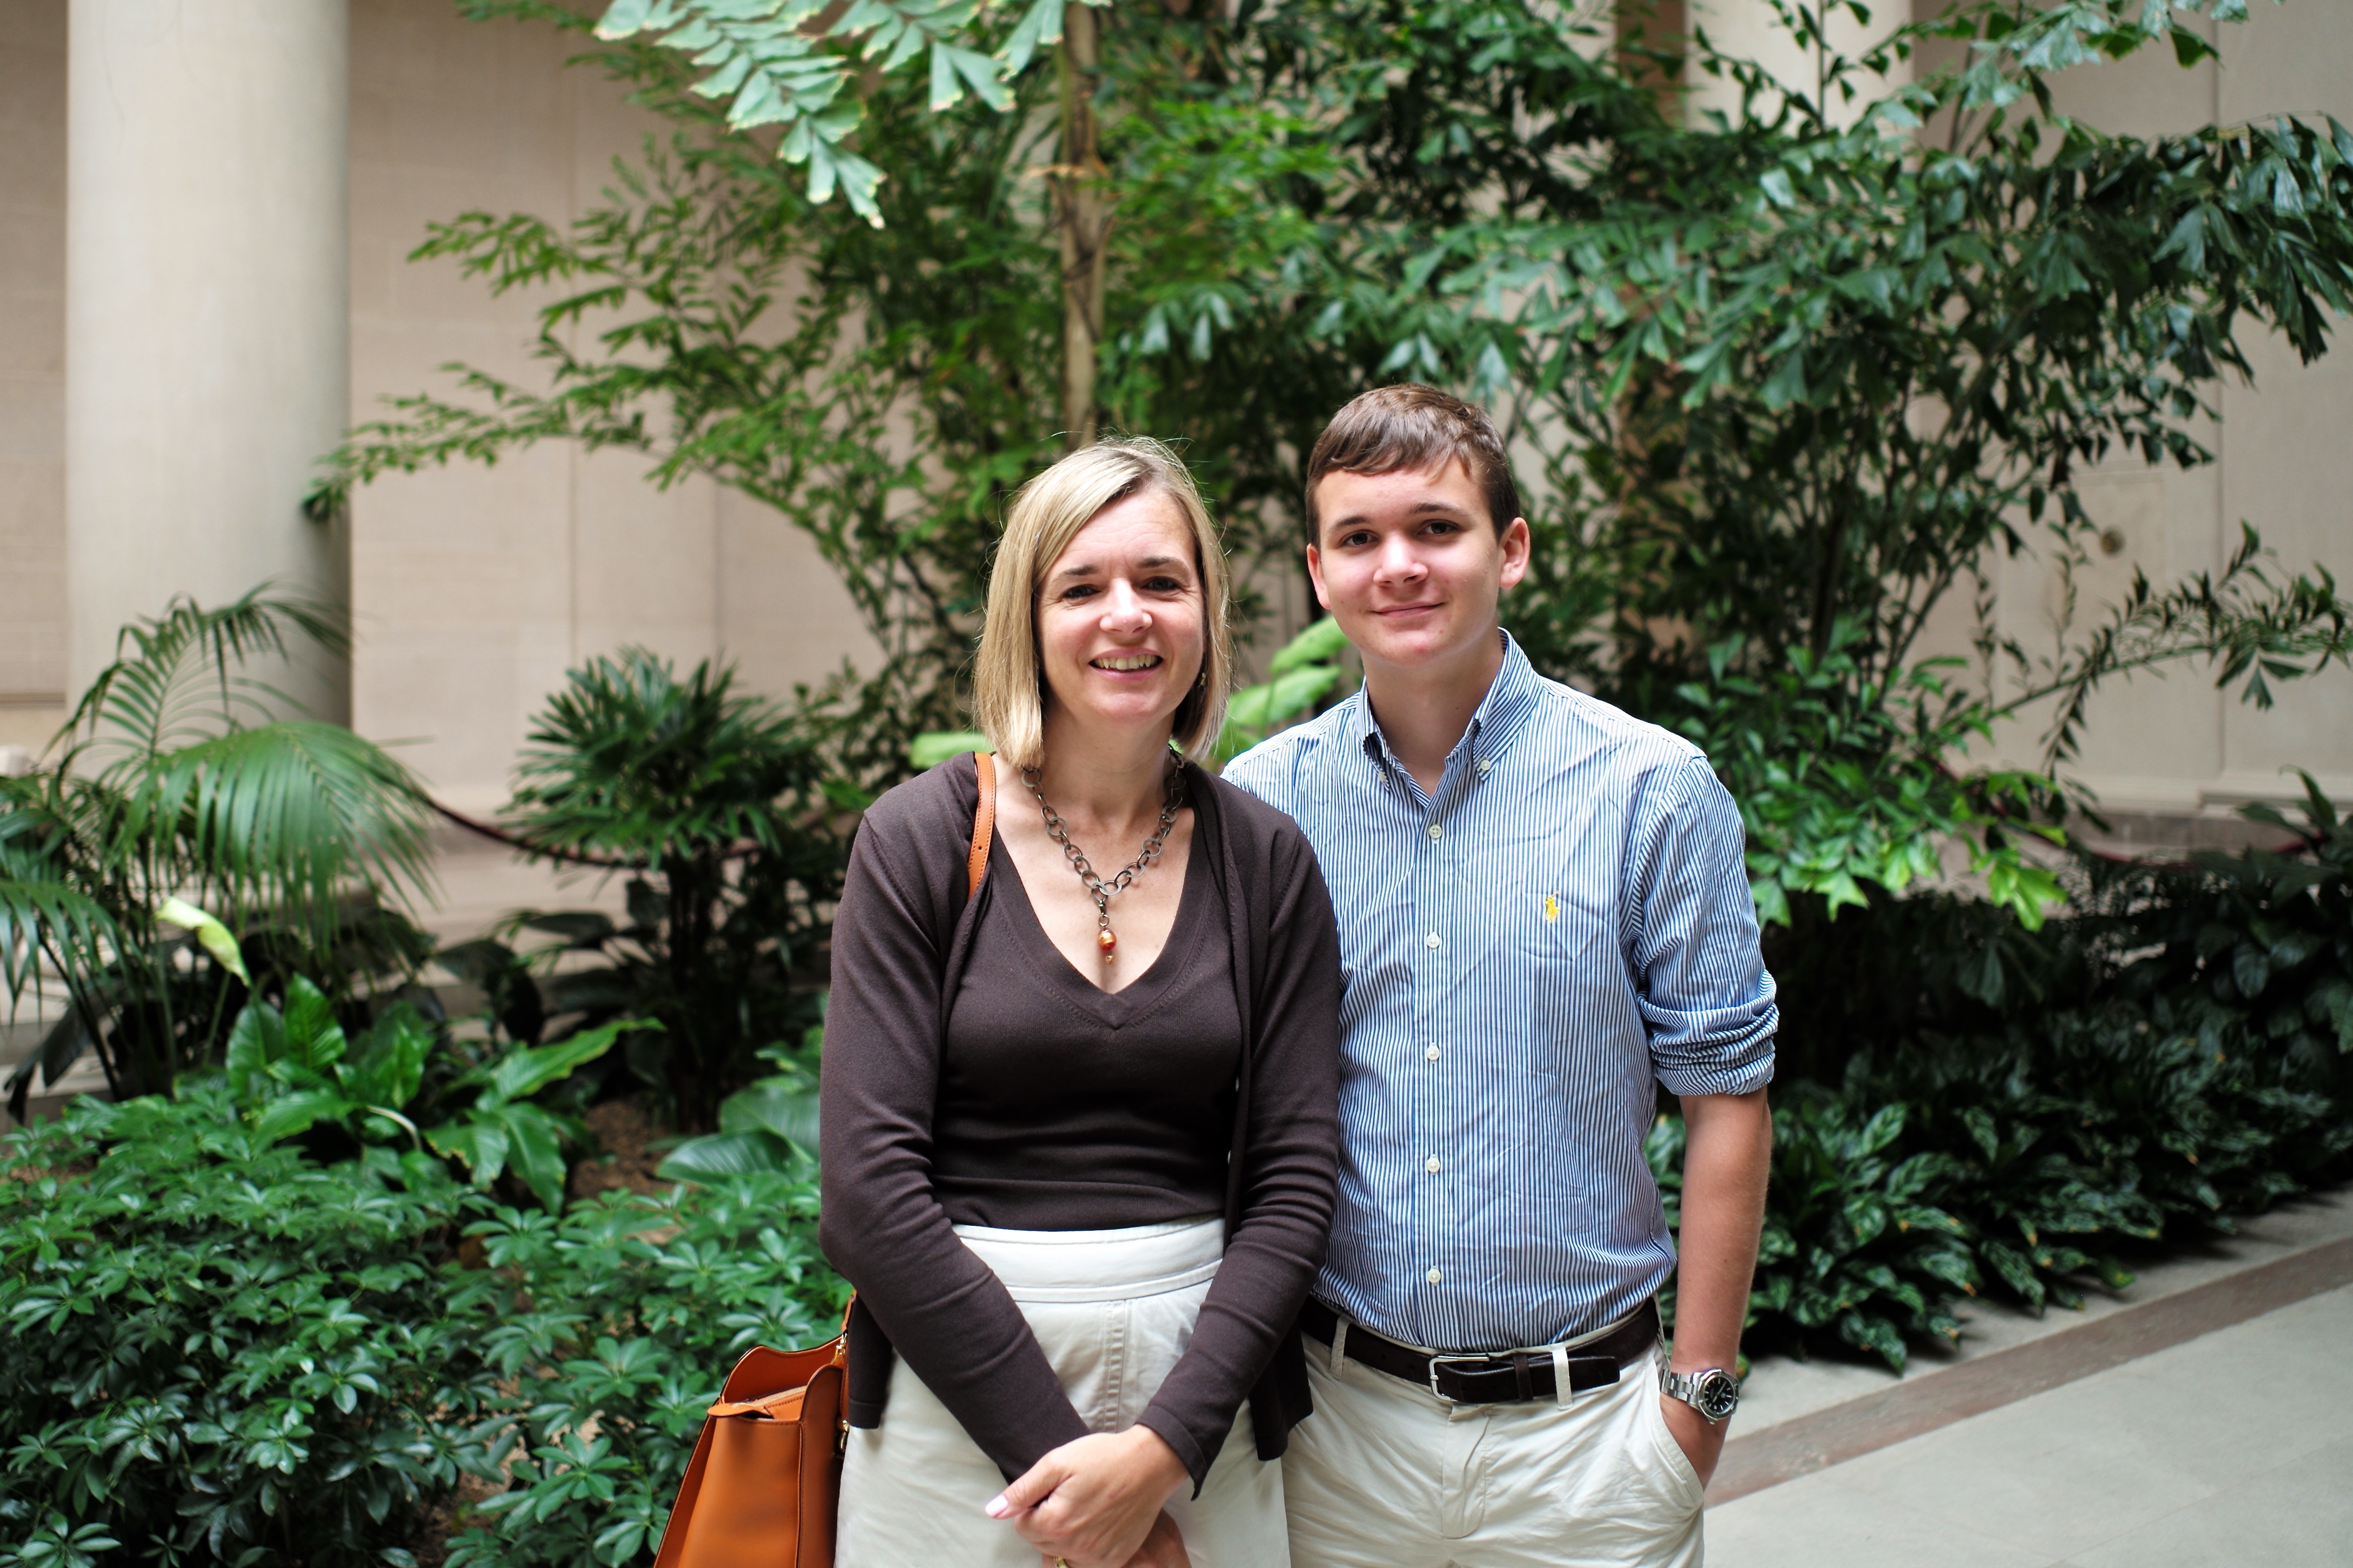
person, people, family, ceremony